Douglas Ross (Scottish politician)

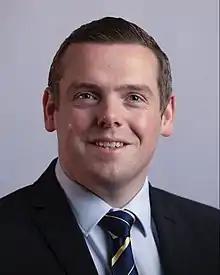
Official portrait, 2021

Douglas Gordon Ross (born 27 January 1983) is a Scottish politician who served as Leader of the Scottish Conservative Party from 2020 to 2024 and as Leader of the Opposition in the Scottish Parliament from 2021 to 2024. He served as Member of the UK Parliament (MP) for Moray from 2017 to 2024. Ross currently serves as a Member of the Scottish Parliament (MSP) for the Highlands and Islands, having been elected as a regional list MSP in 2021. He was previously MSP for the region from 2016 to 2017.